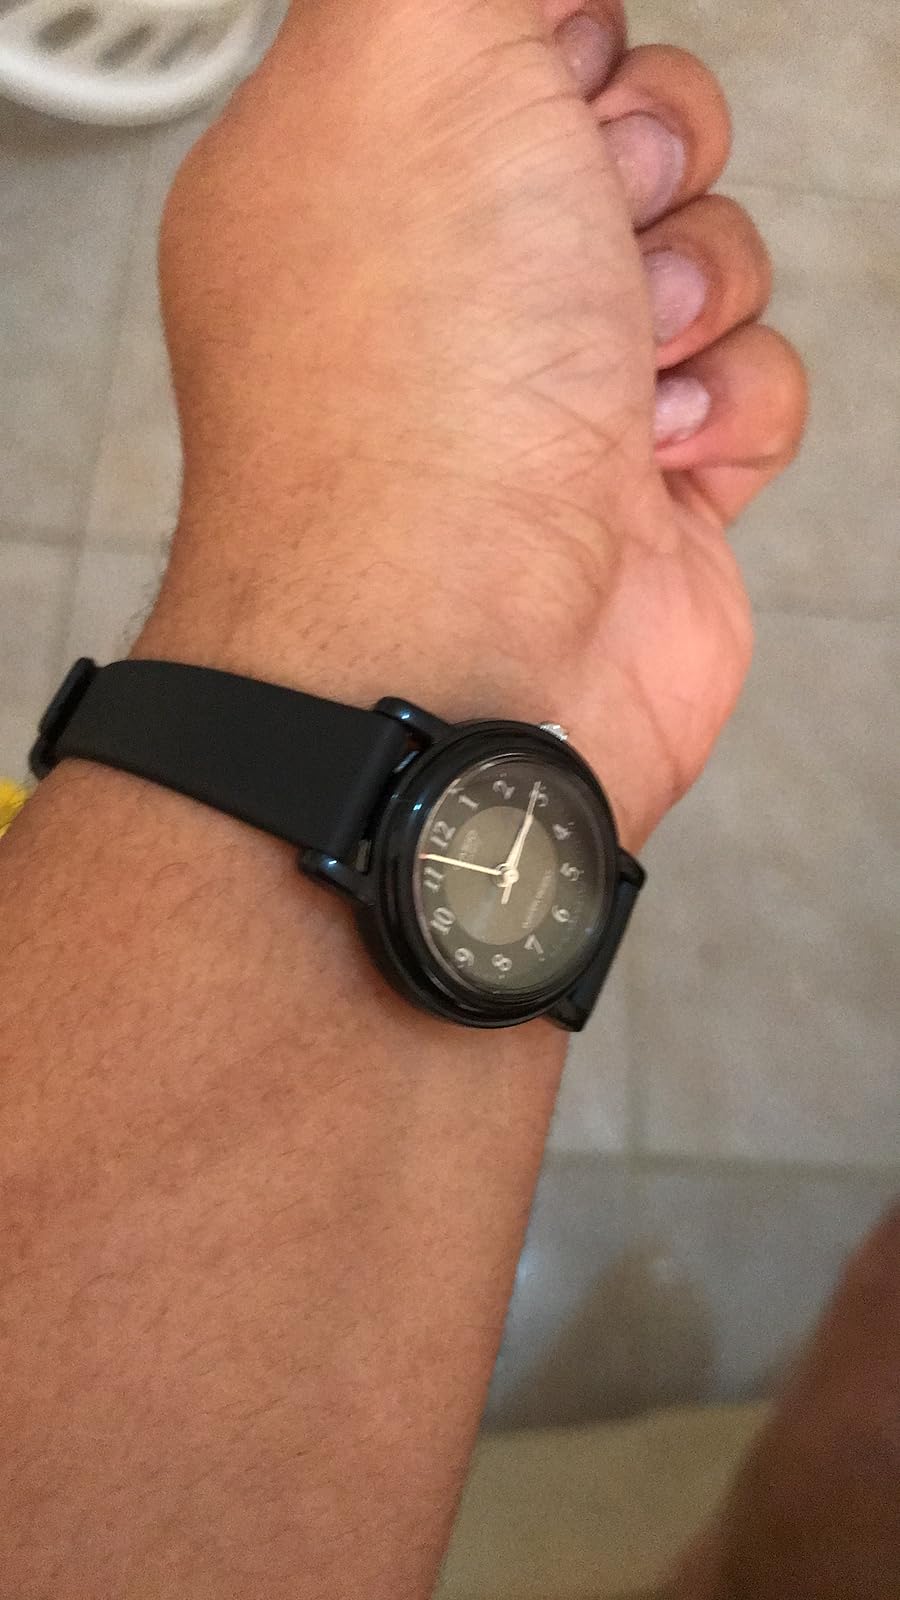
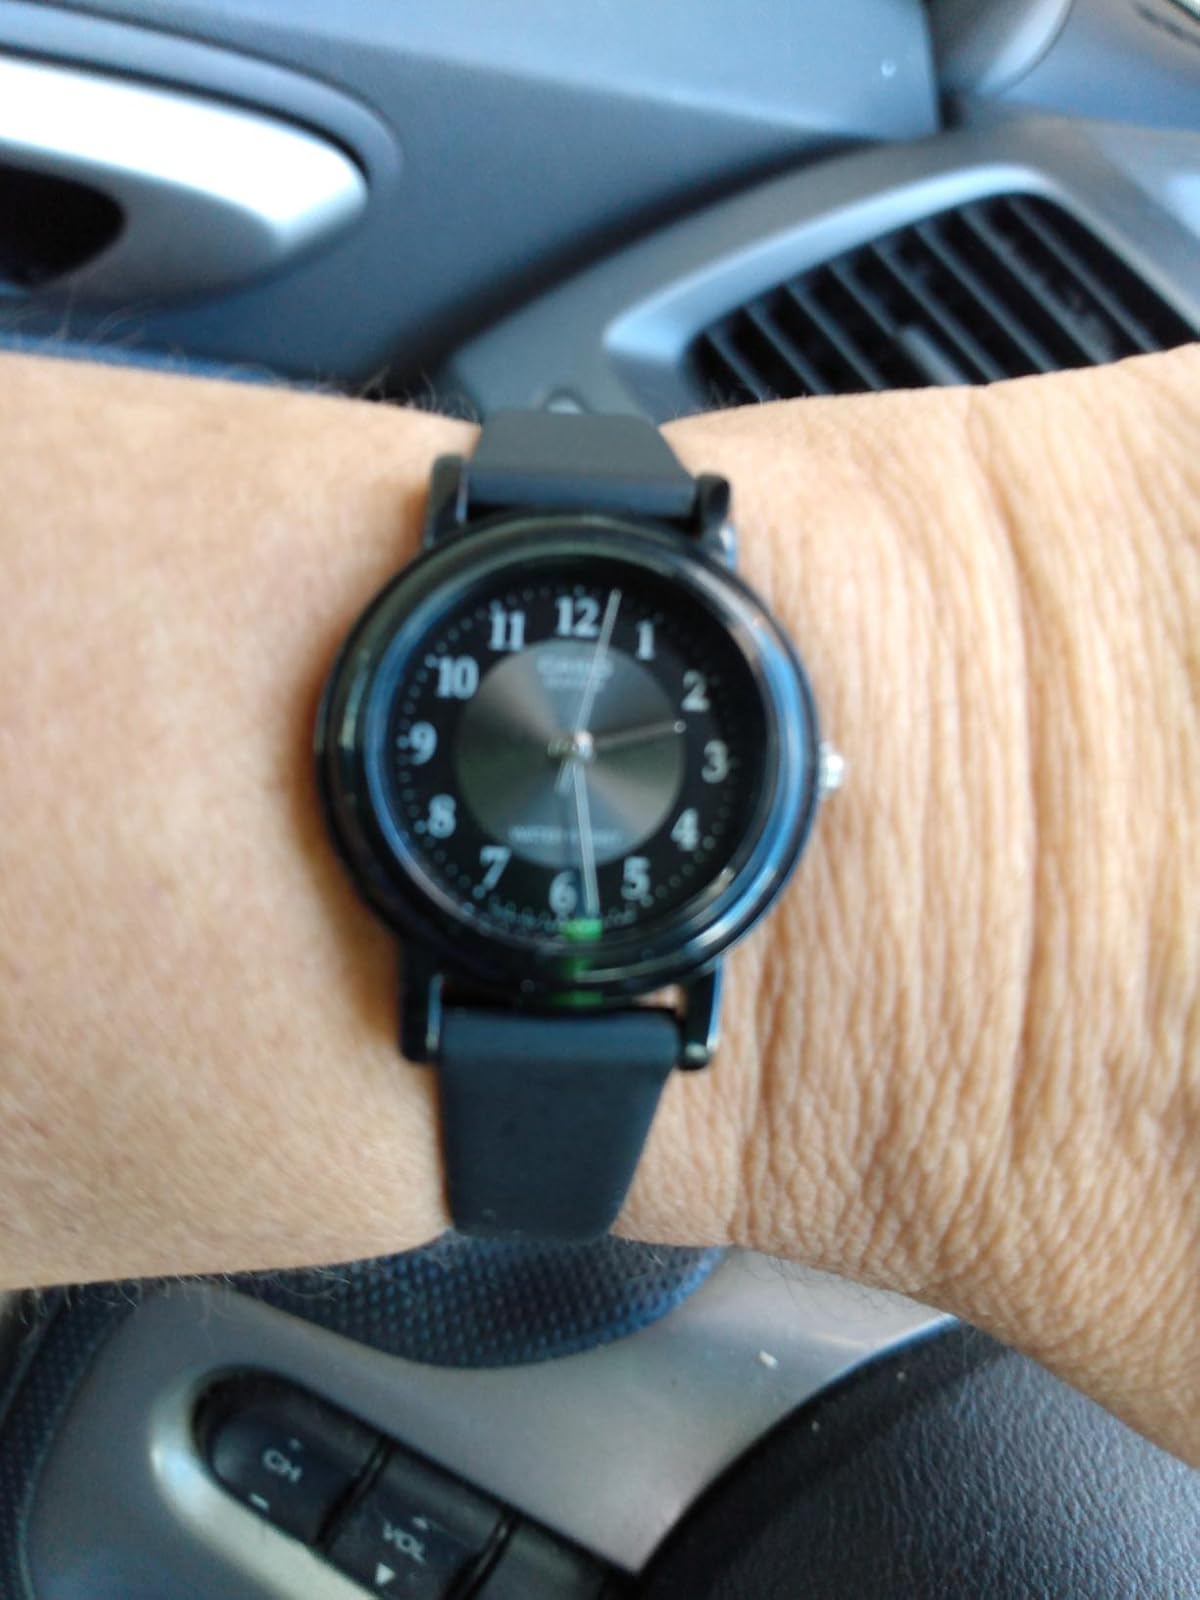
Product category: accessories_watch
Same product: yes